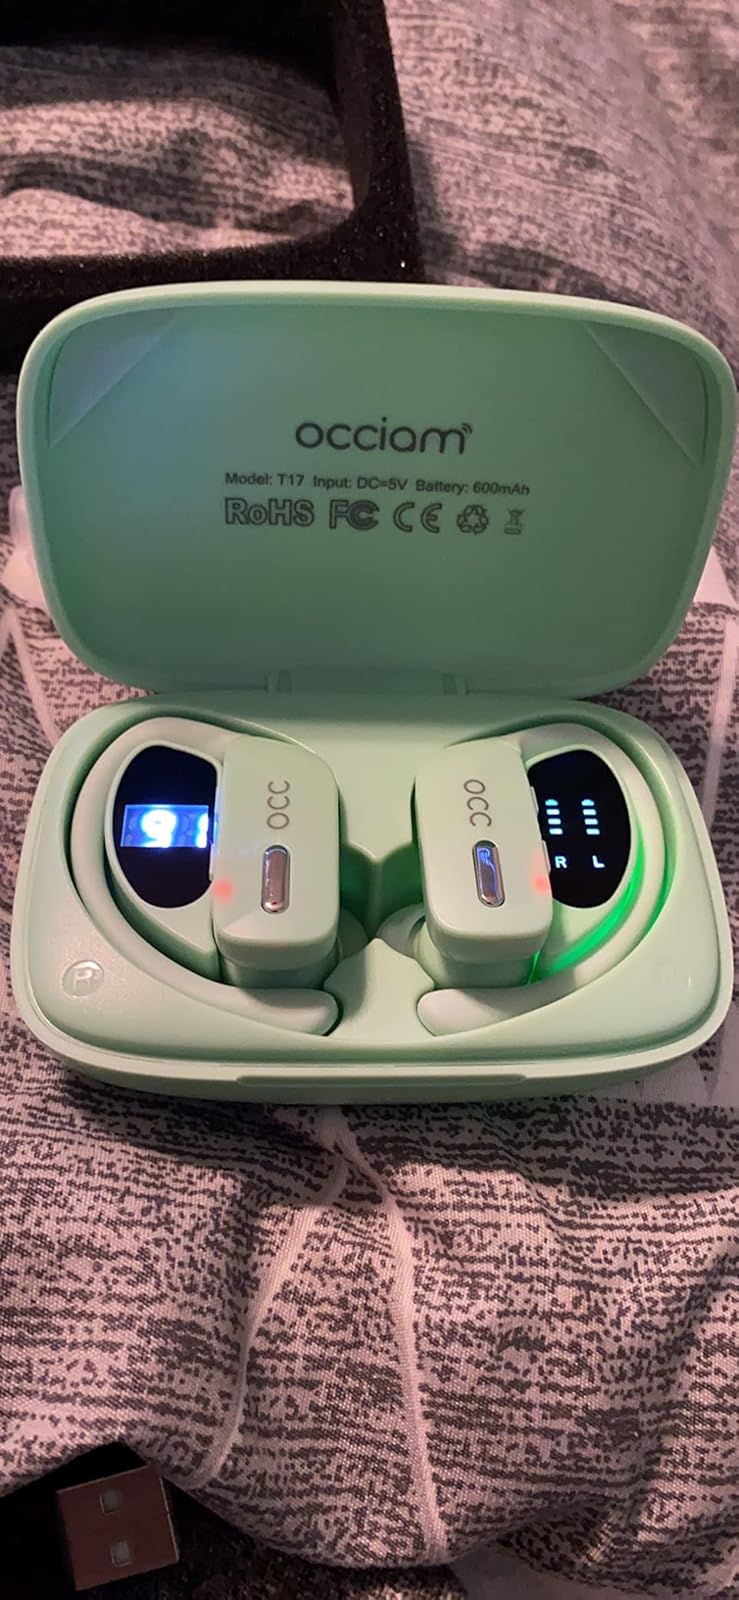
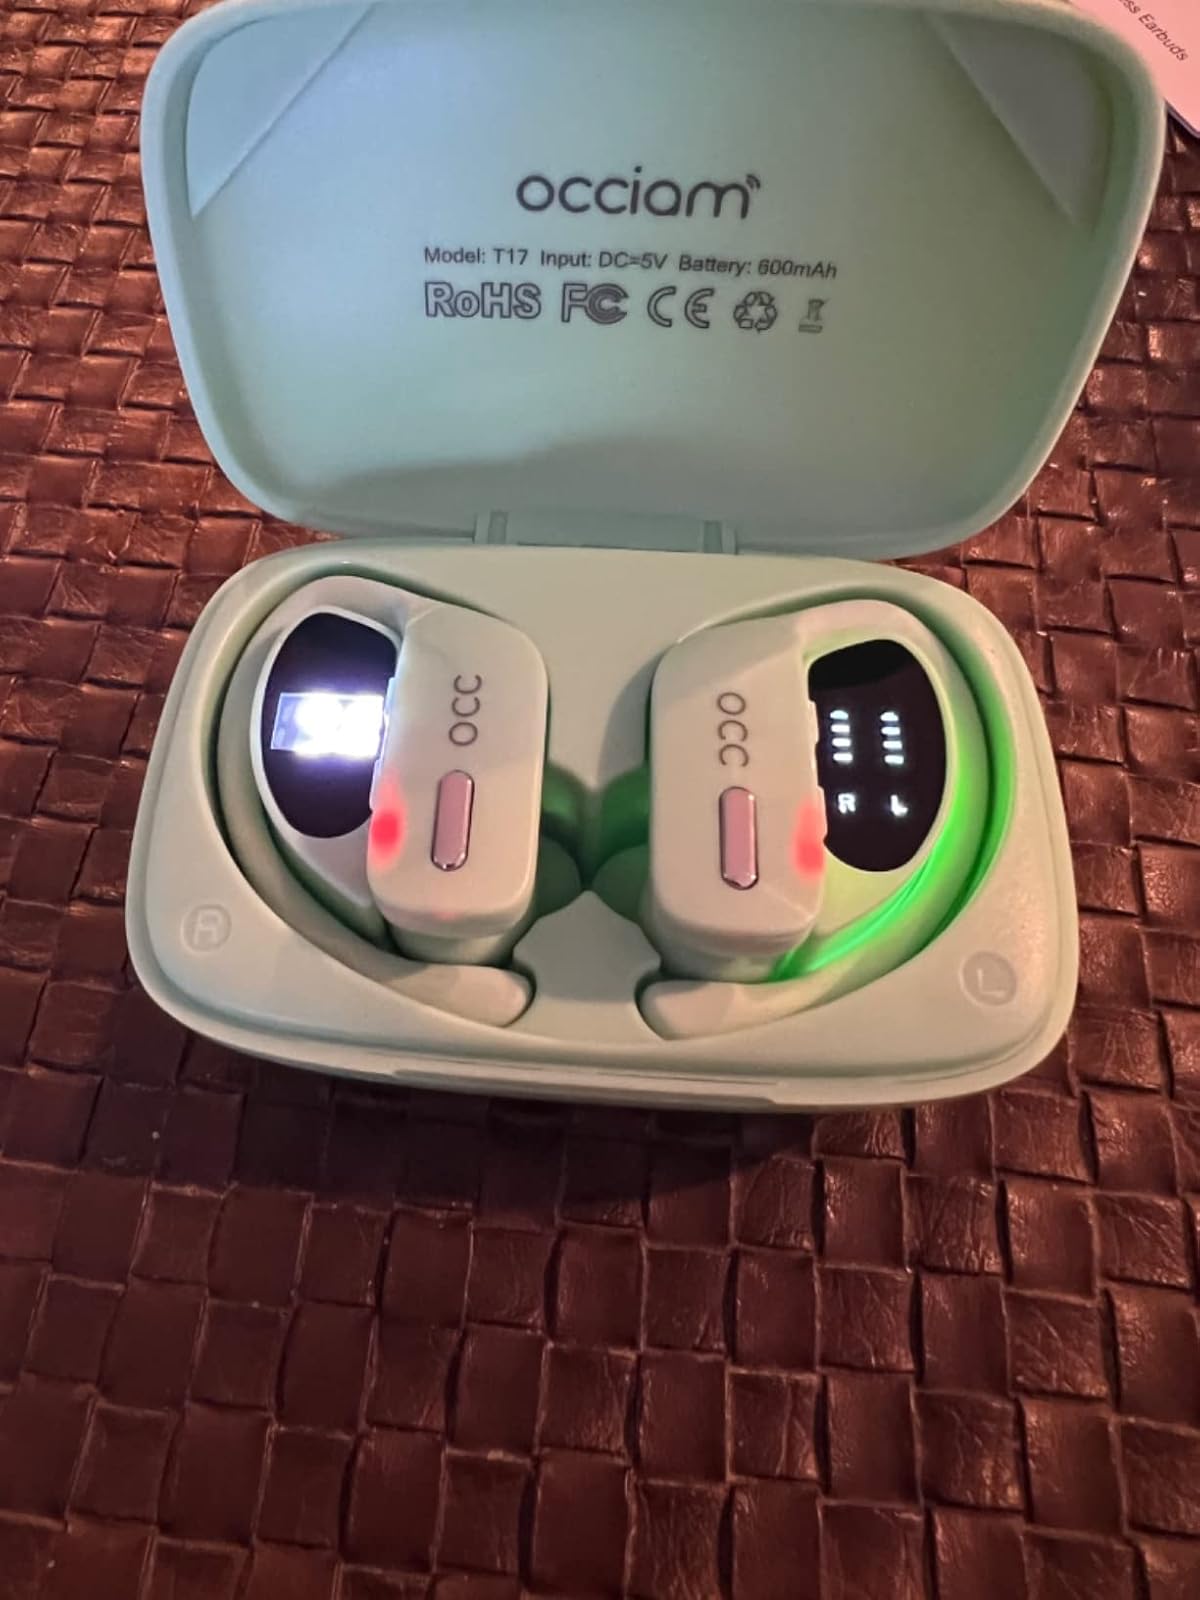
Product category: earbuds
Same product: yes